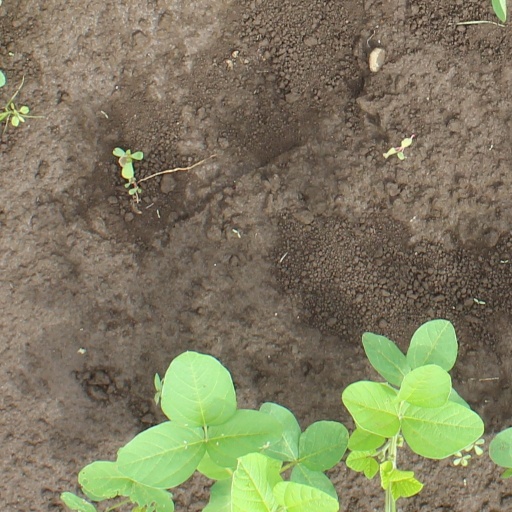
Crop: soybean